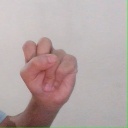
अक्षर: स